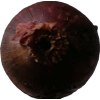
Label: red_onion